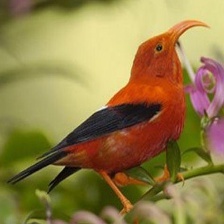
Species: IWI
Scientific name:  VESTIARIA COCCINEA.